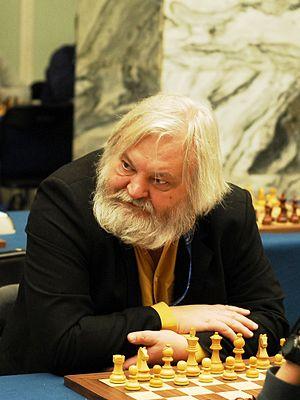
Arthur Maïakovitch Youssoupov, né le 13 février 1960 à Moscou, URSS, est un grand maître international du jeu d'échecs soviétique, puis russe et enfin allemand depuis 1994.